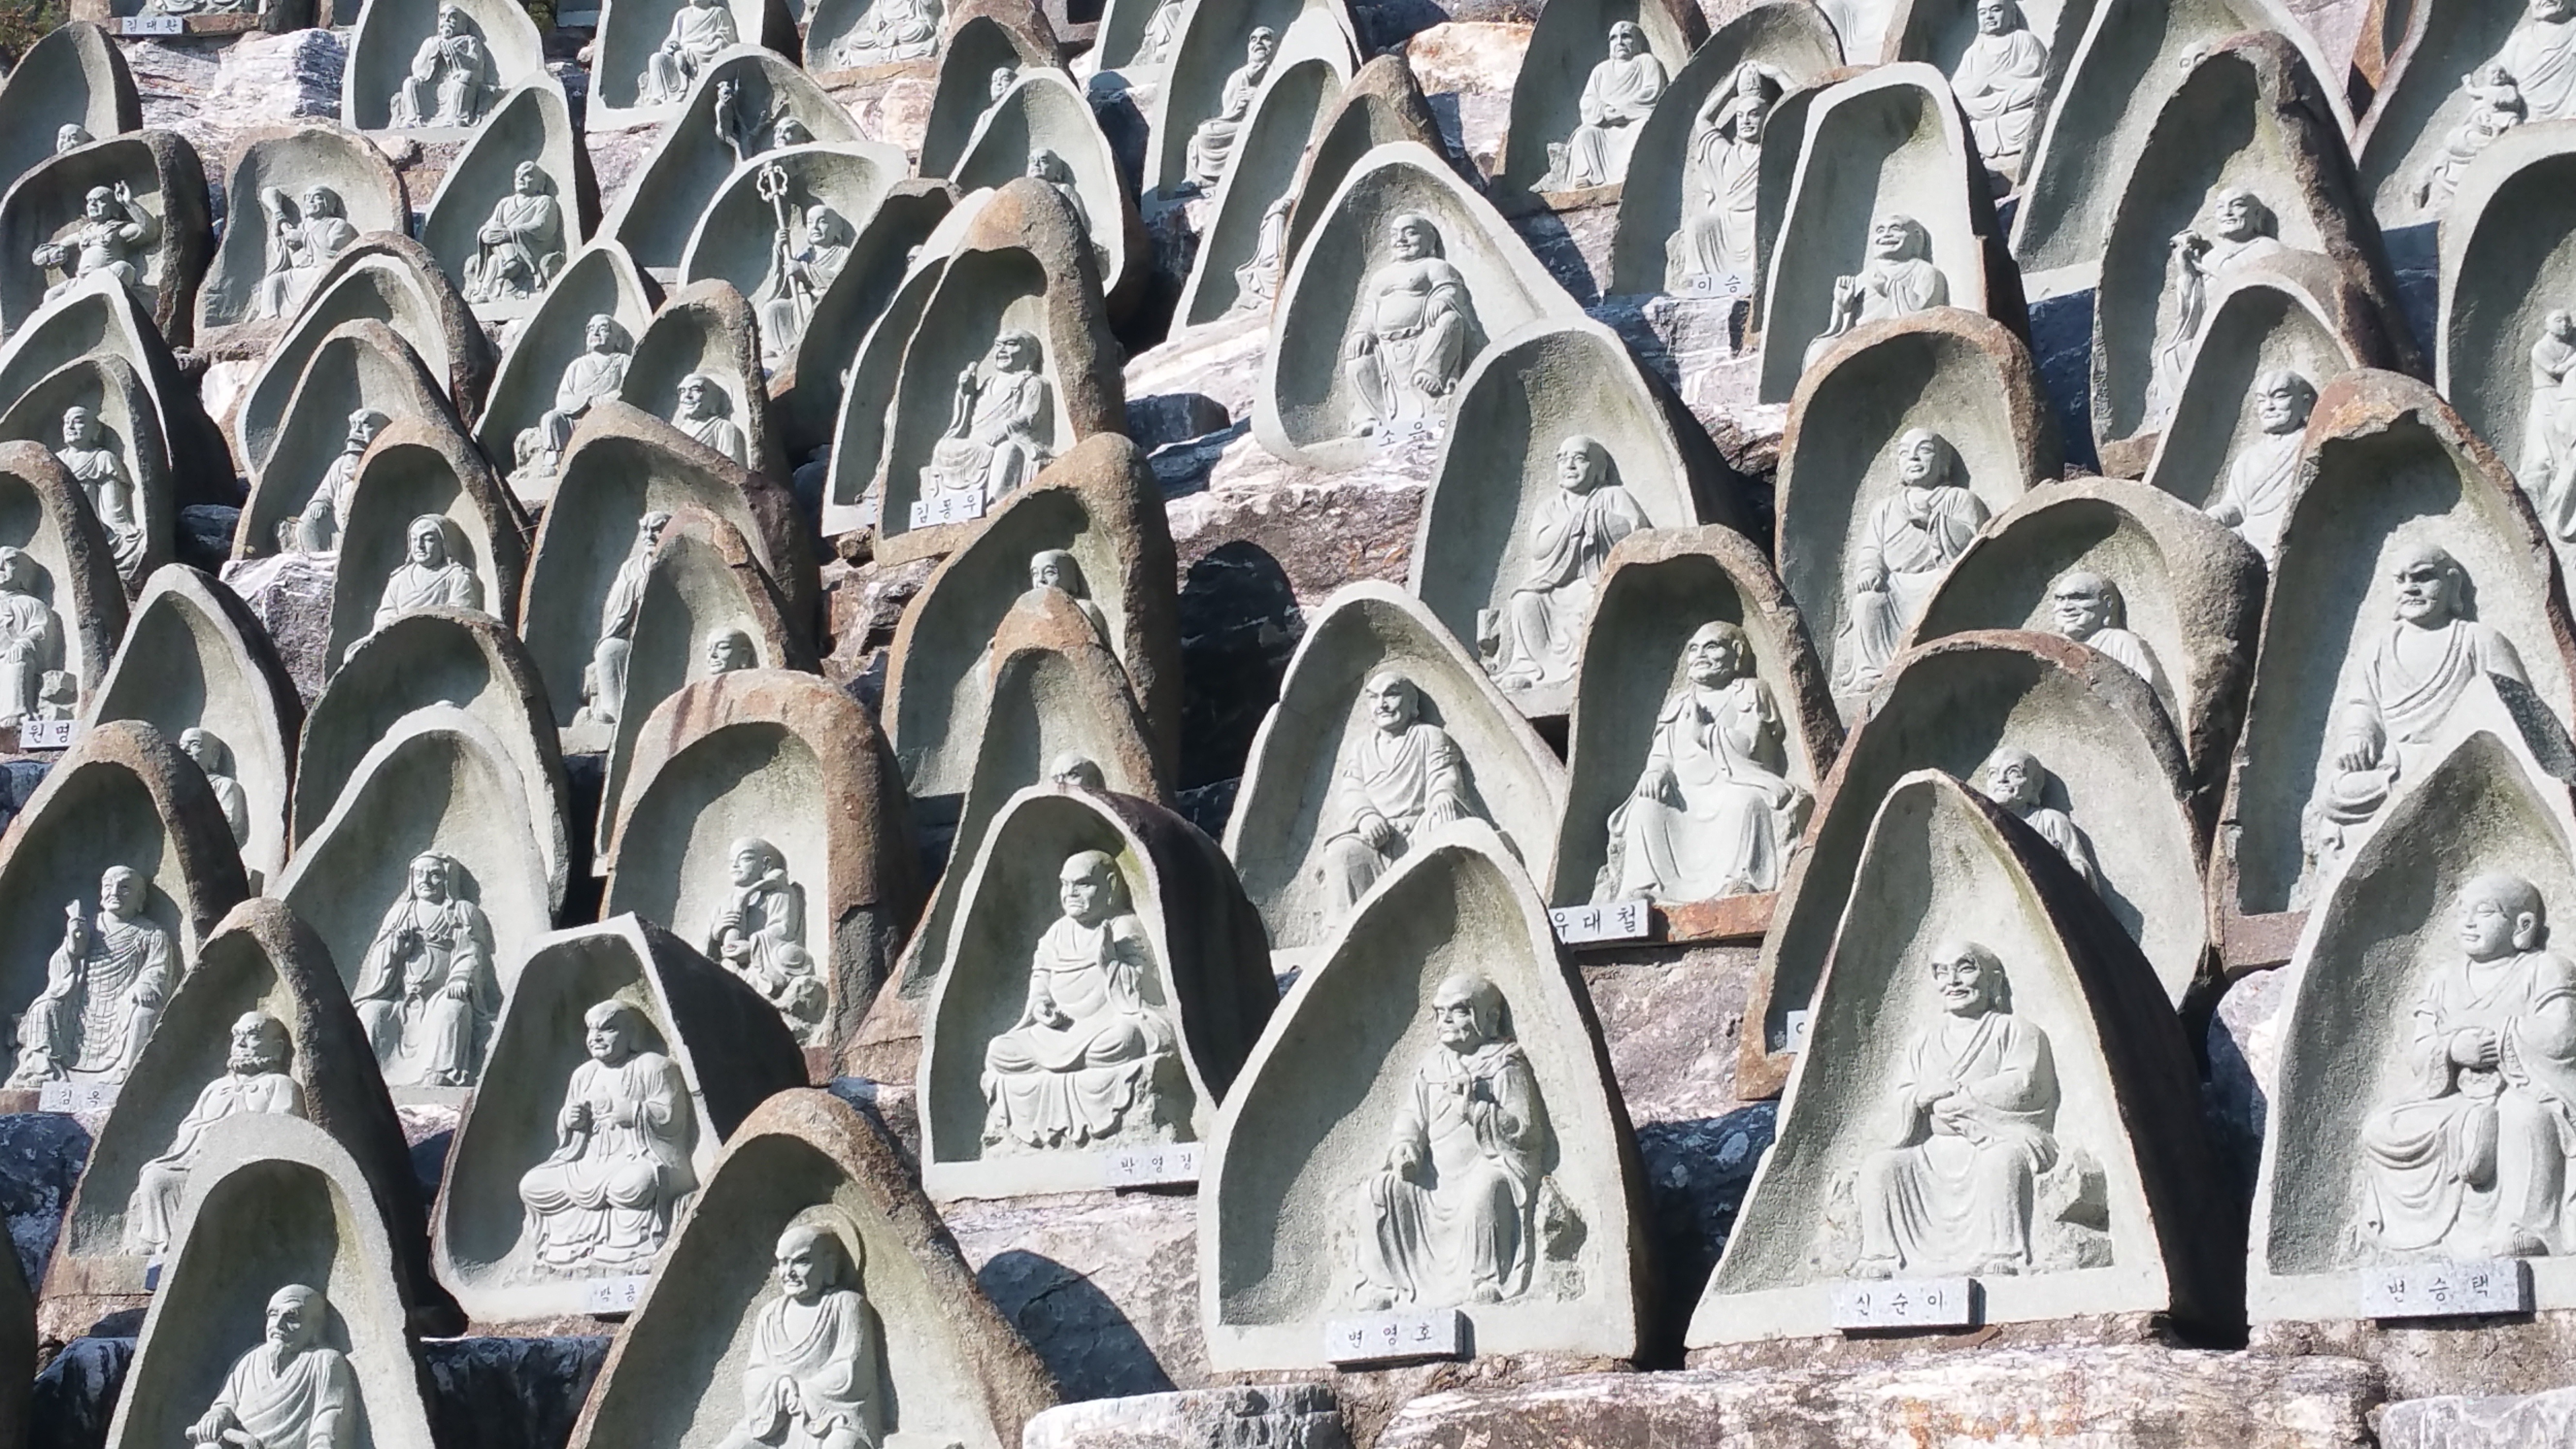
wall, graffiti, art, korea, mural, shrine, urban area, wow affair, waujeongsa, wawoojongsa, wawoo, yong